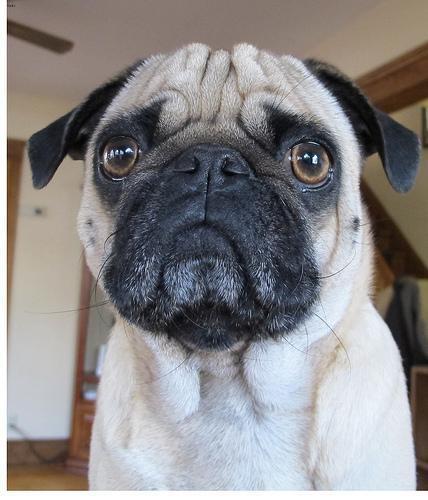
pug